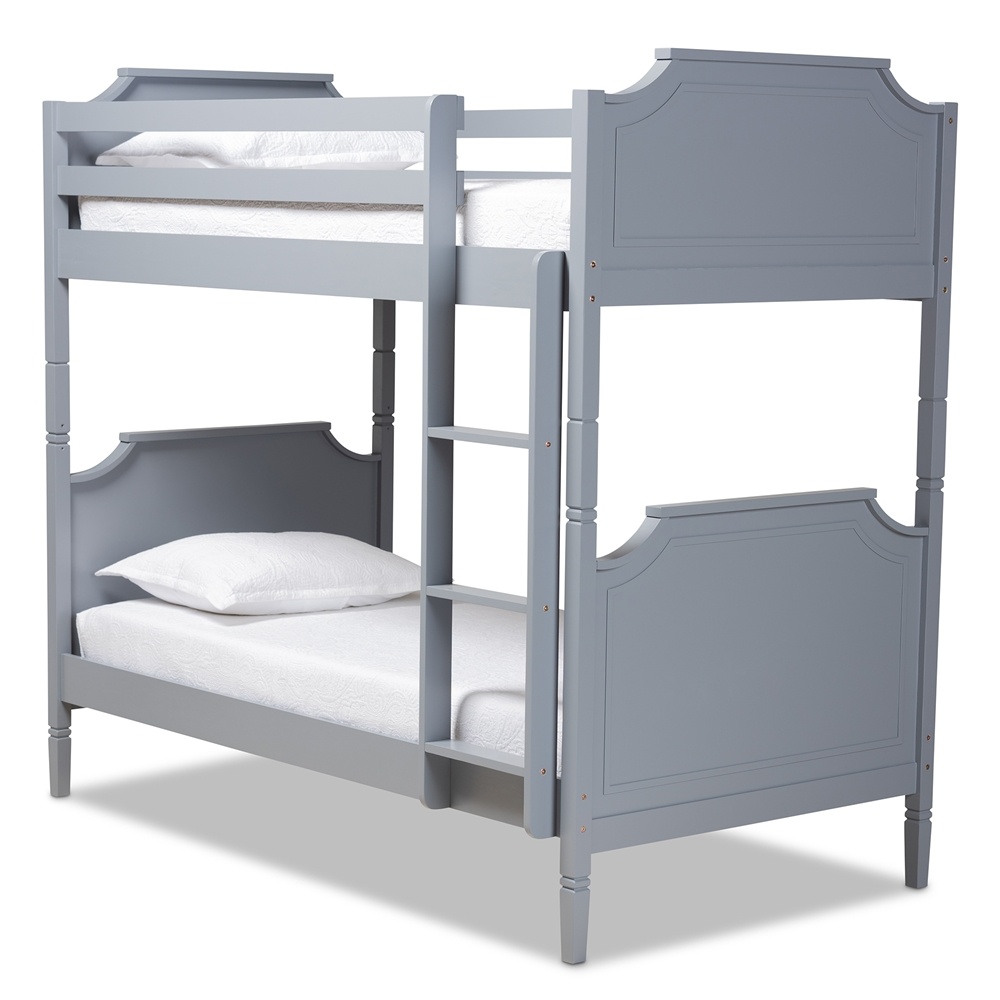
Mariana Traditional Transitional Grey Finished Wood Twin Size Bunk Bed
A charming and compact design makes the Mariana bunk bed a smart addition to any child's room. Constructed from sturdy wood, the Mariana showcases a smooth grey finish that complements many color palettes. Its classic, regal look is attributed to the cut-out silhouettes on the headboards and footboards, which are further enhanced with elegant crown molding. Designed with the utmost safety in mind, the Mariana is equipped with a fixed ladder, as well as sturdy guard rails. The Mariana bunk bed is made in Malaysia and requires assembly. Constructed from pine wood Grey finish Designed for use with twin-size mattresses Slats eliminate the need for box springs Crown molding Assembly required Made in Malaysia
Brand: Baxton Studio
Category: Furniture > Beds & Accessories > Beds & Bed Frames